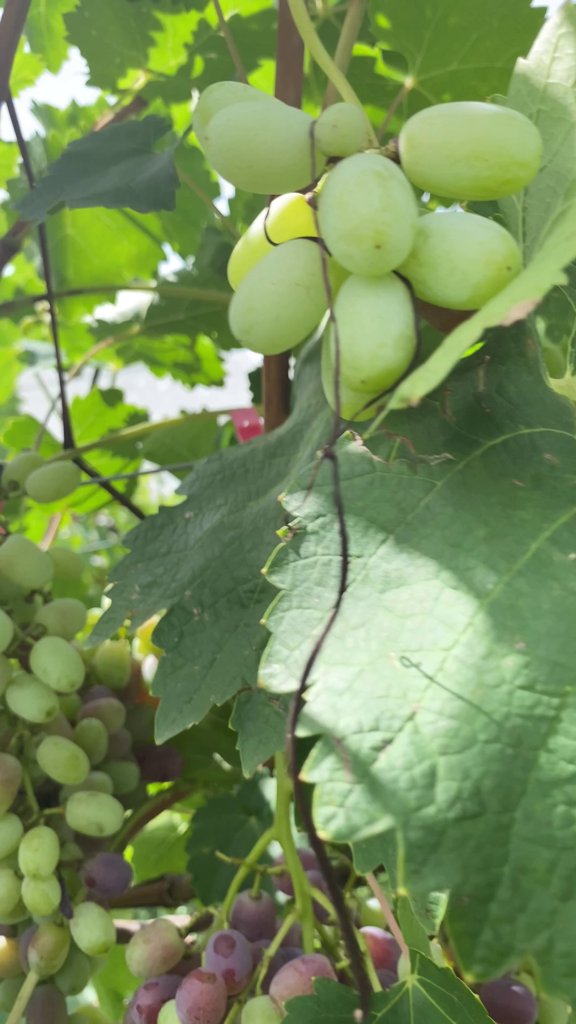
Berries visible: 53
Grape clusters: 3